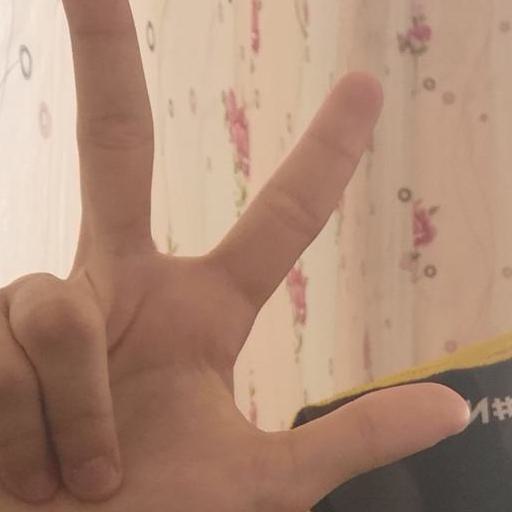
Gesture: three2